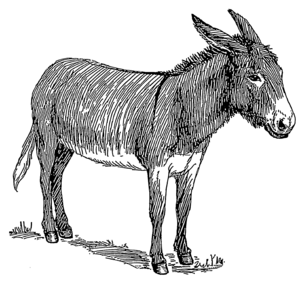
L’Hippias majeur est un dialogue de Platon, dans lequel Socrate dispute avec le sophiste Hippias d'Élis de la définition du mot grec Καλόν, que traduit de manière imprécise le mot français « beau », et qui se dit de « toutes les réalités dont on estime la valeur et l'excellence ».